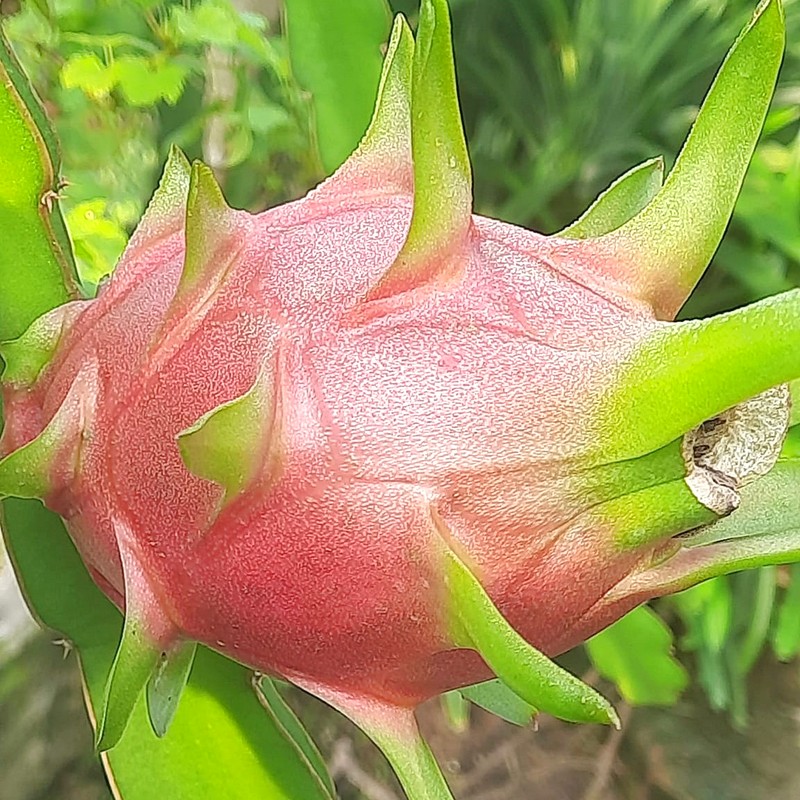
Label: Mature Dragon Fruit